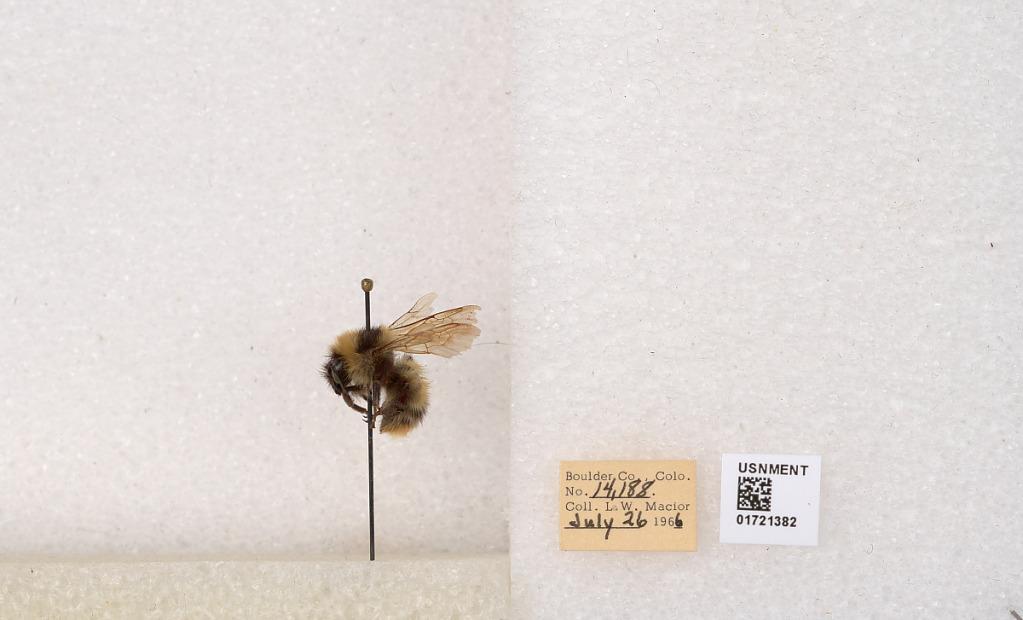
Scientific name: Bombus kirbyellus
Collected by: L. Macior
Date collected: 1966-7-26
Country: United States
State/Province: Colorado
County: Boulder
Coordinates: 40.0925, -105.358